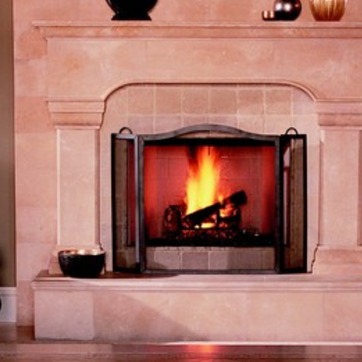
Material: other